Premiership of Margaret Thatcher

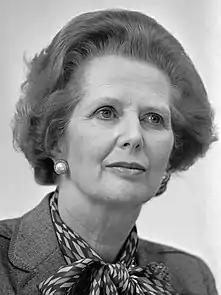
Thatcher in 1983

Margaret Thatcher's tenure as Prime Minister of the United Kingdom began on 4 May 1979 when she accepted an invitation from Queen Elizabeth II to form a government, succeeding James Callaghan of the Labour Party, and ended on 28 November 1990 upon her resignation. She was elected to the position in 1979, having led the Conservative Party since 1975, and won landslide re-elections for the Conservatives in 1983 and 1987. She gained intense media attention as Britain's first female prime minister, and was the longest-serving British prime minister of the 20th century. Her premiership ended when she withdrew from the 1990 Conservative leadership election. As prime minister, Thatcher also served simultaneously as First Lord of the Treasury, Minister for the Civil Service, and Leader of the Conservative Party.